Mount Timpanogos

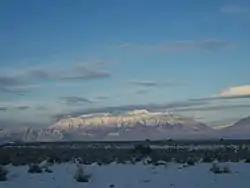
Mount Timpanogos is visible from much of Utah County.

Mount Timpanogos displays many examples of various glacial processes and the sculpting power of moving ice. Ice Age glaciers mantled the peak until relatively recently and dramatically shaped the mountain into an Alpine tableau of knife-edge ridges and yawning, U-shaped amphitheaters. A remnant of these glaciers persists in the deeply recessed hanging valley below the main summit. Timpanogos Glacier is a rock-covered mass found on a long, north-facing slope and usually has patches of snow the entire year. Although an above-ground cirque glacier was present before the Dust Bowl Drought of the 1930s, no glacial ice is visible today. However, in 1994, a large crevasse opened up, revealing that there still is a glacier buried beneath the talus. Flowing water can occasionally be heard beneath the rocks. Emerald Lake, a small proglacial lake at the bottom of the cirque, often exhibits a blue color, indicating that the glacier is probably still moving, although perhaps too slowly to be noticeable. The locally unique ice is a relic of the region's formerly colder climate and has long been a major attraction to hikers and climbers on the mountain, who often slide down its permanent snowfield as a shorter descent route. Its precise classification remains the subject of ongoing debate, whether "real" or not.